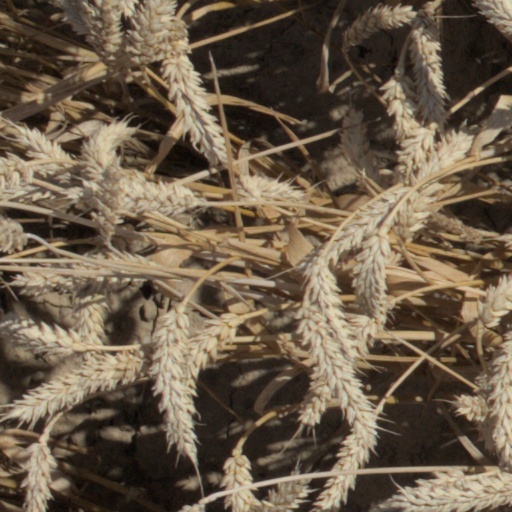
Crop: wheat